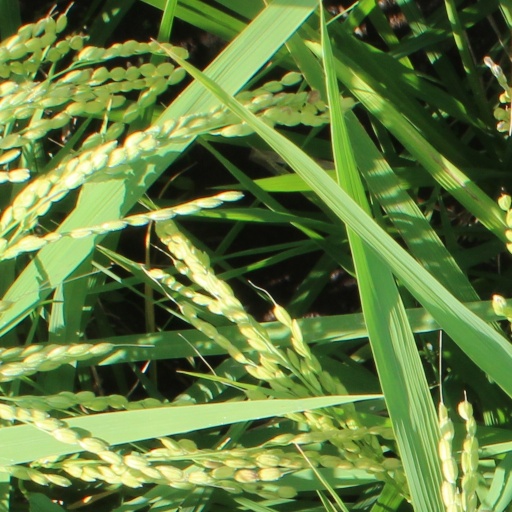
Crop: rice